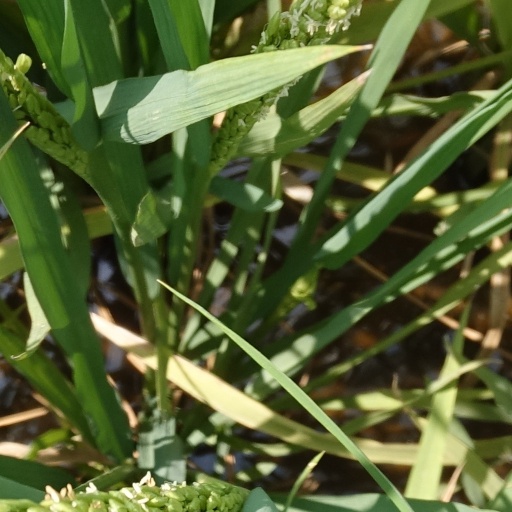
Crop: rice